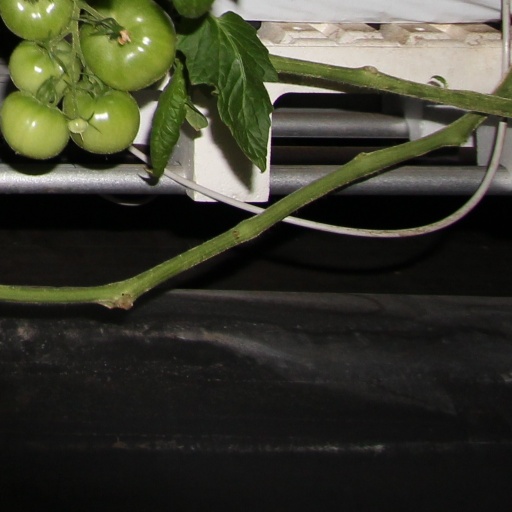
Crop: tomato